Buchanan High School (Clovis, California)

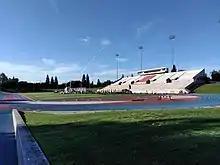
The Veterans Memorial Stadium is used for Football, Band Competition, Track & Field, and Graduation Ceremonies.

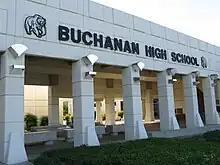
Outer view

Years after the Track & Field/Football Stadium opened for use, it was renamed Veterans Memorial Stadium after the numerous Buchanan Students that have died in the Iraq & Afghanistan wars.